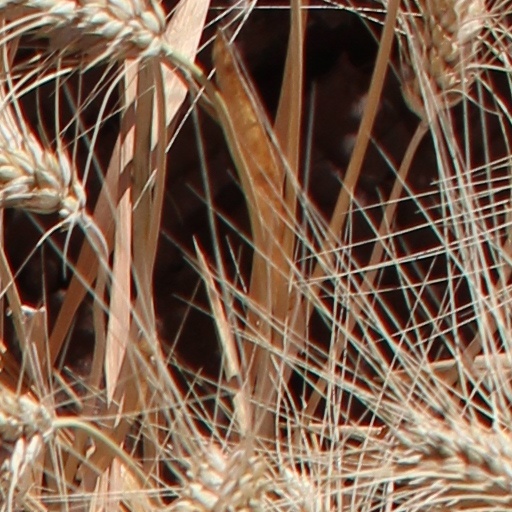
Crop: wheat